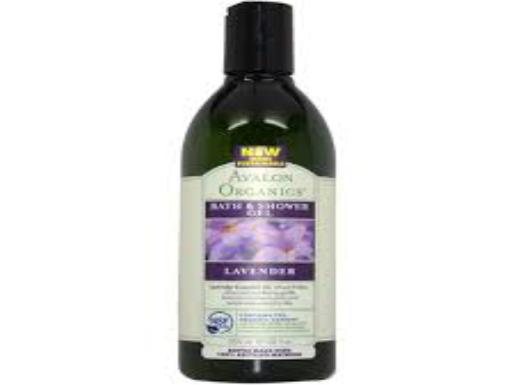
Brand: Avalon Organic Botanicals
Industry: Necessities